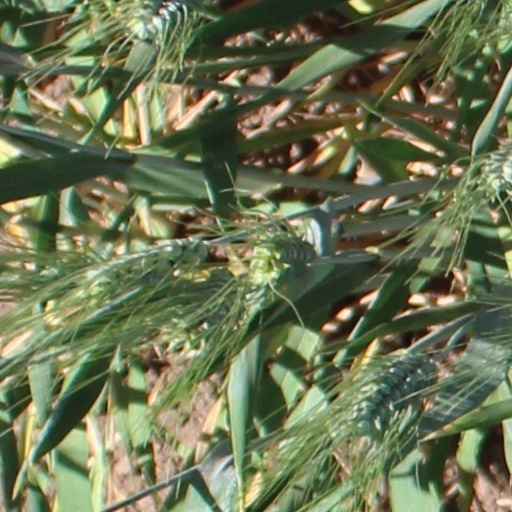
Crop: wheat